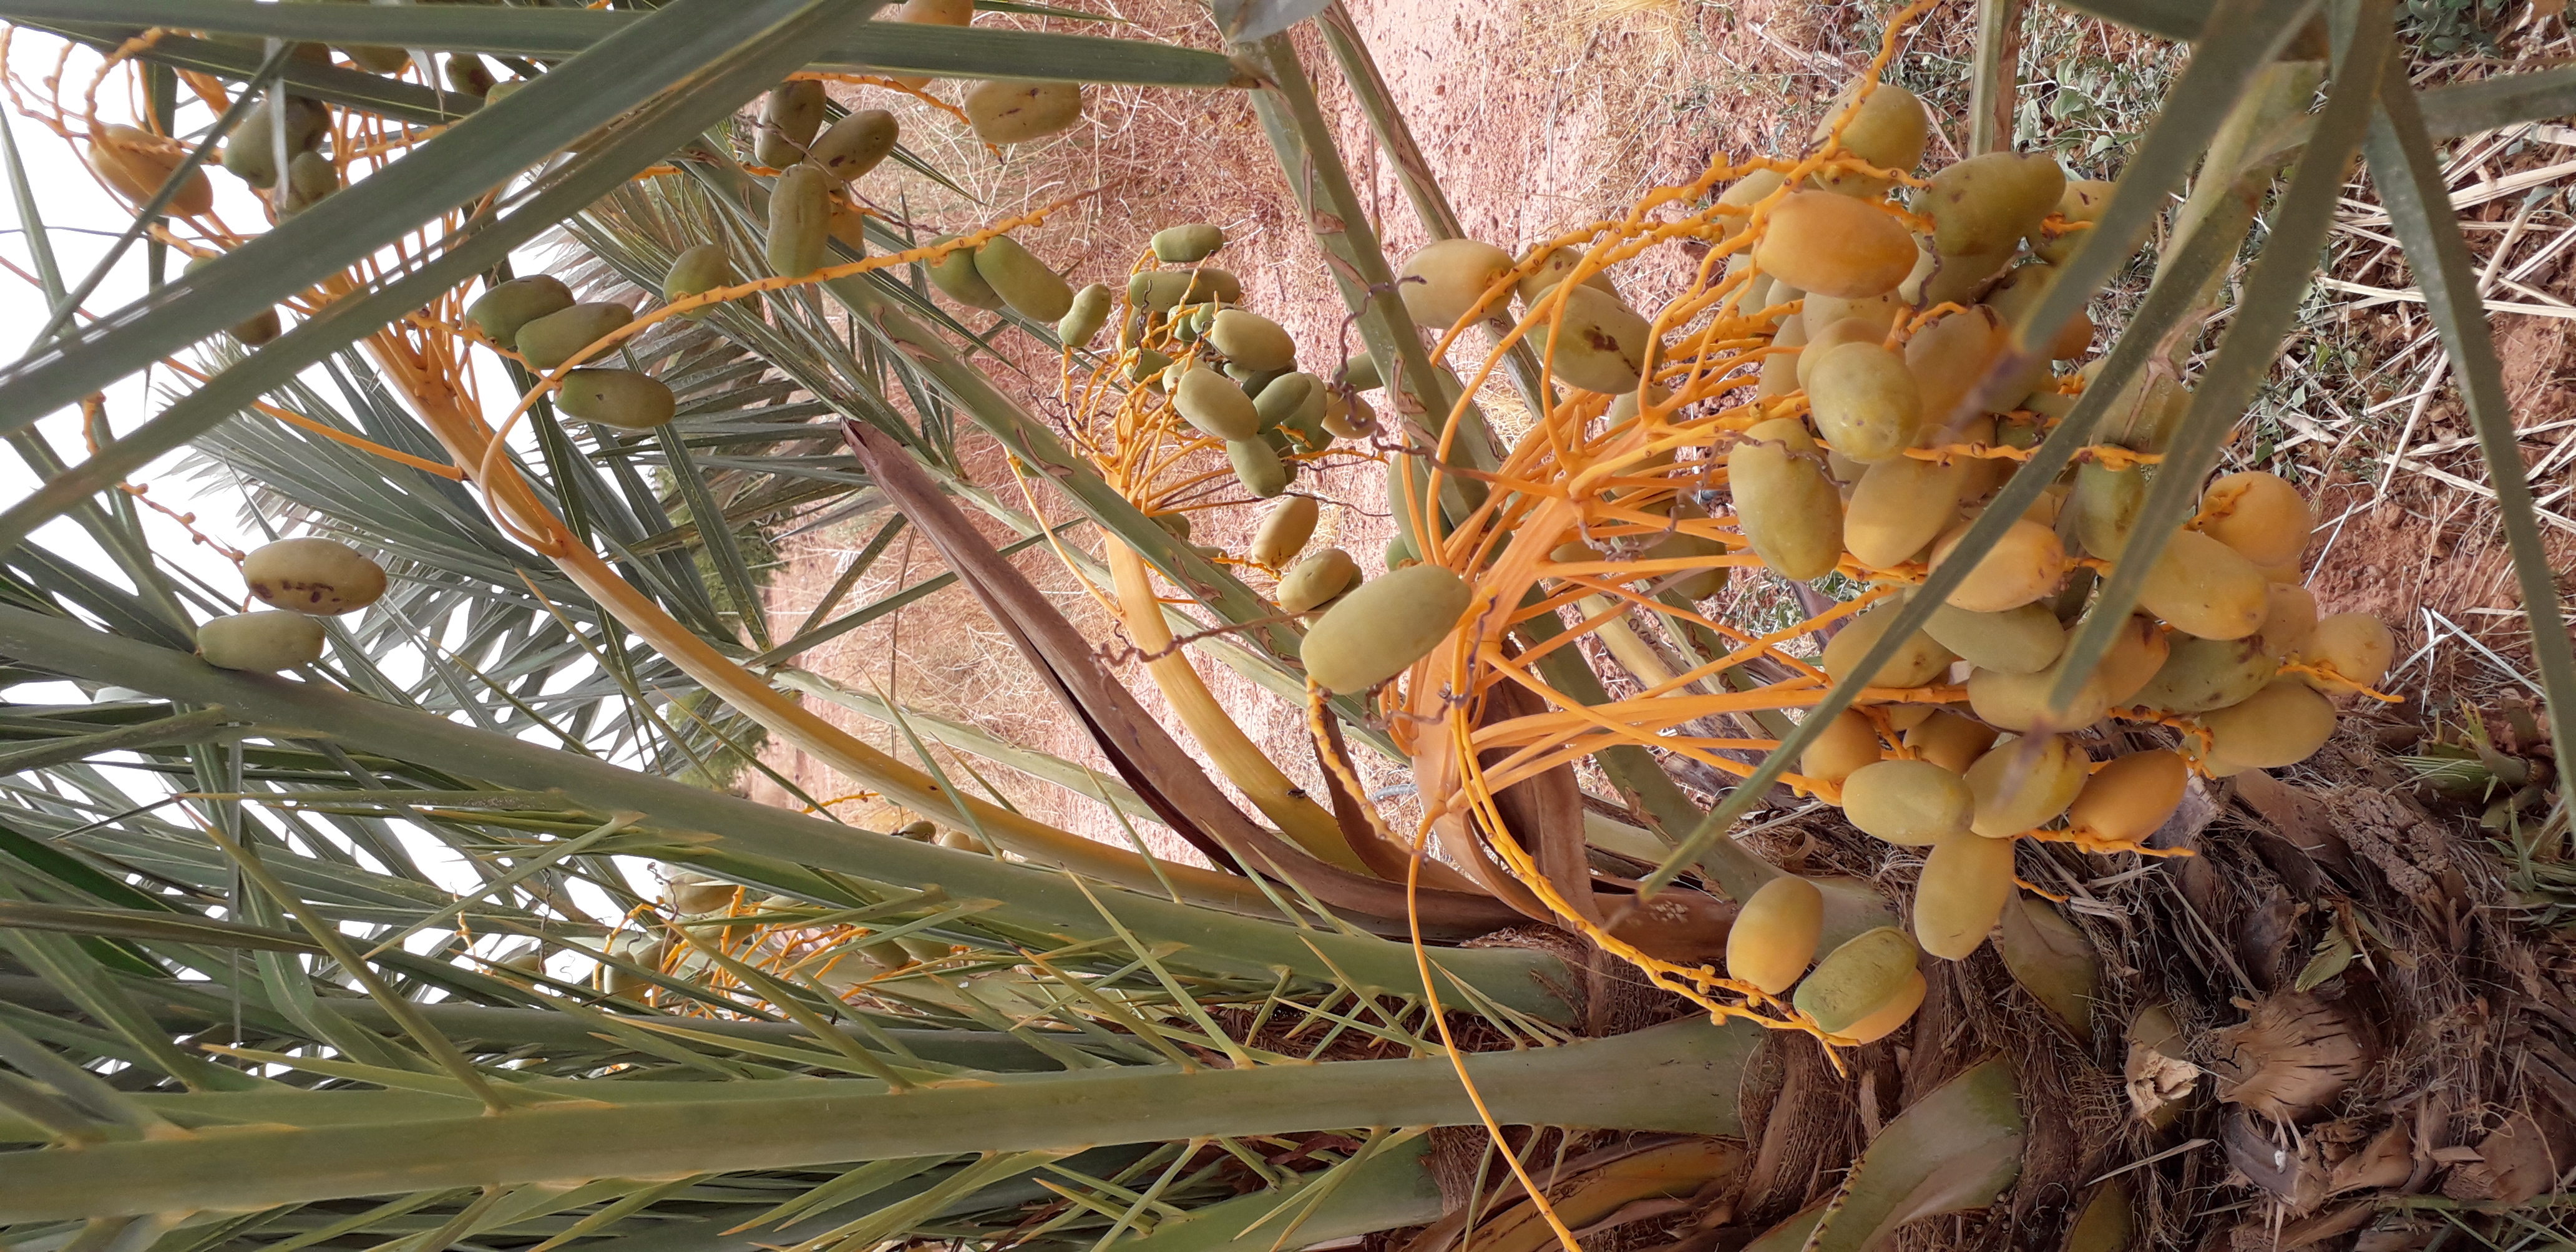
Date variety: Boumajhoul